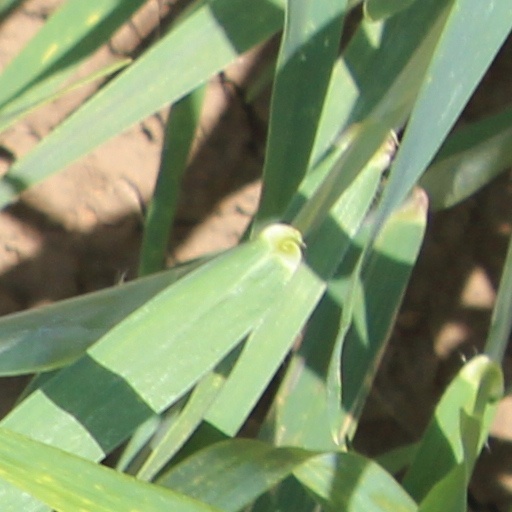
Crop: wheat